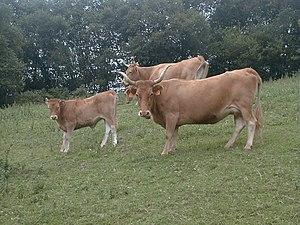
Aatxe signifie veau en basque ou aussi appelé Beigorri, Aatxegorri ou Aatexegorrila.
Aatxegorri ou « veau rouge » est un des nombreux génies de la mythologie basque. Selon les provinces, il est aussi nommé Aatxe ou Beigorri. En tout état de cause il s'agit du même génie, vivant dans une grotte ou caverne.